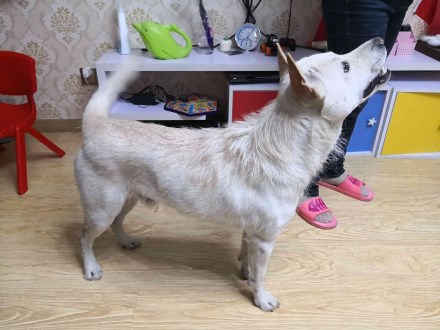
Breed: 3336-n000121-chinese_rural_dog